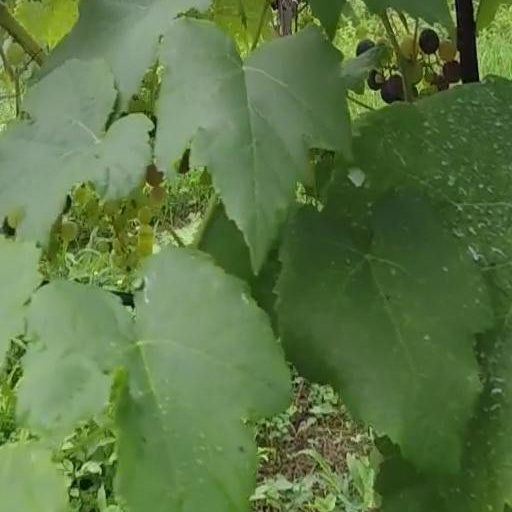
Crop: grape